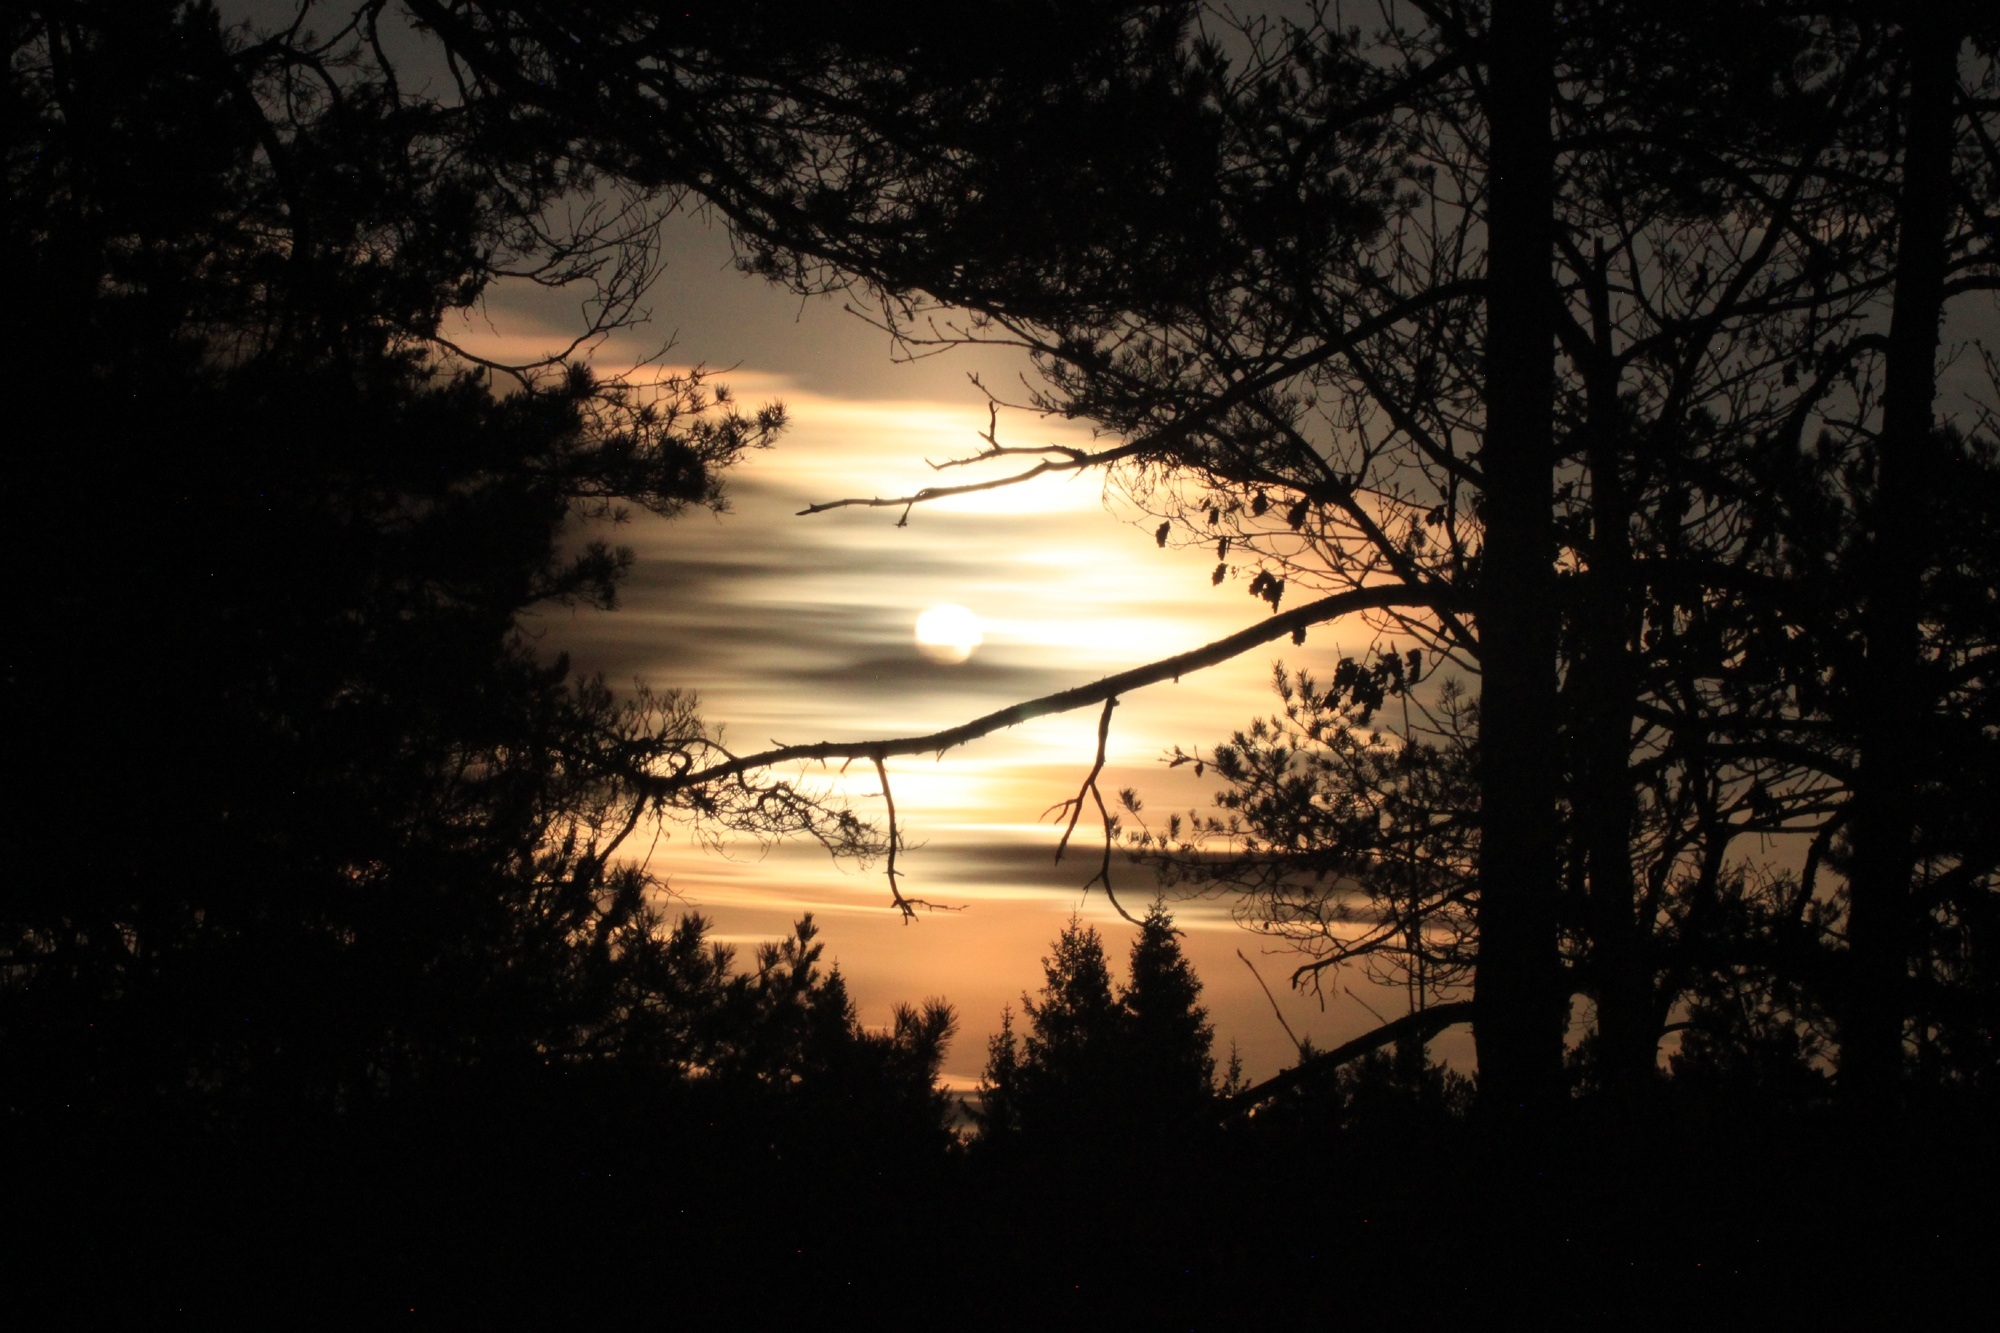
tree, nature, branch, light, sun, sunrise, sunset, night, sunlight, morning, leaf, dawn, dusk, evening, reflection, darkness, lighting, norway, mosfjell, birkeland, atmospheric phenomenon, woody plant